Describe the emotion expressed in this image:  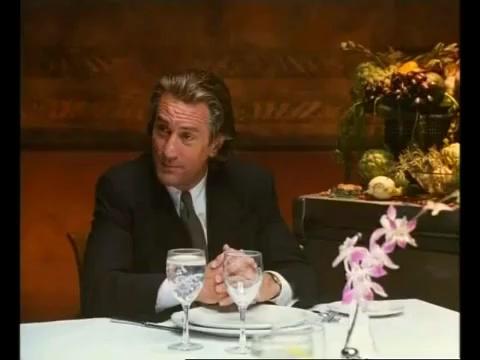
This person displays Suffering, valence and arousal with low intensity.